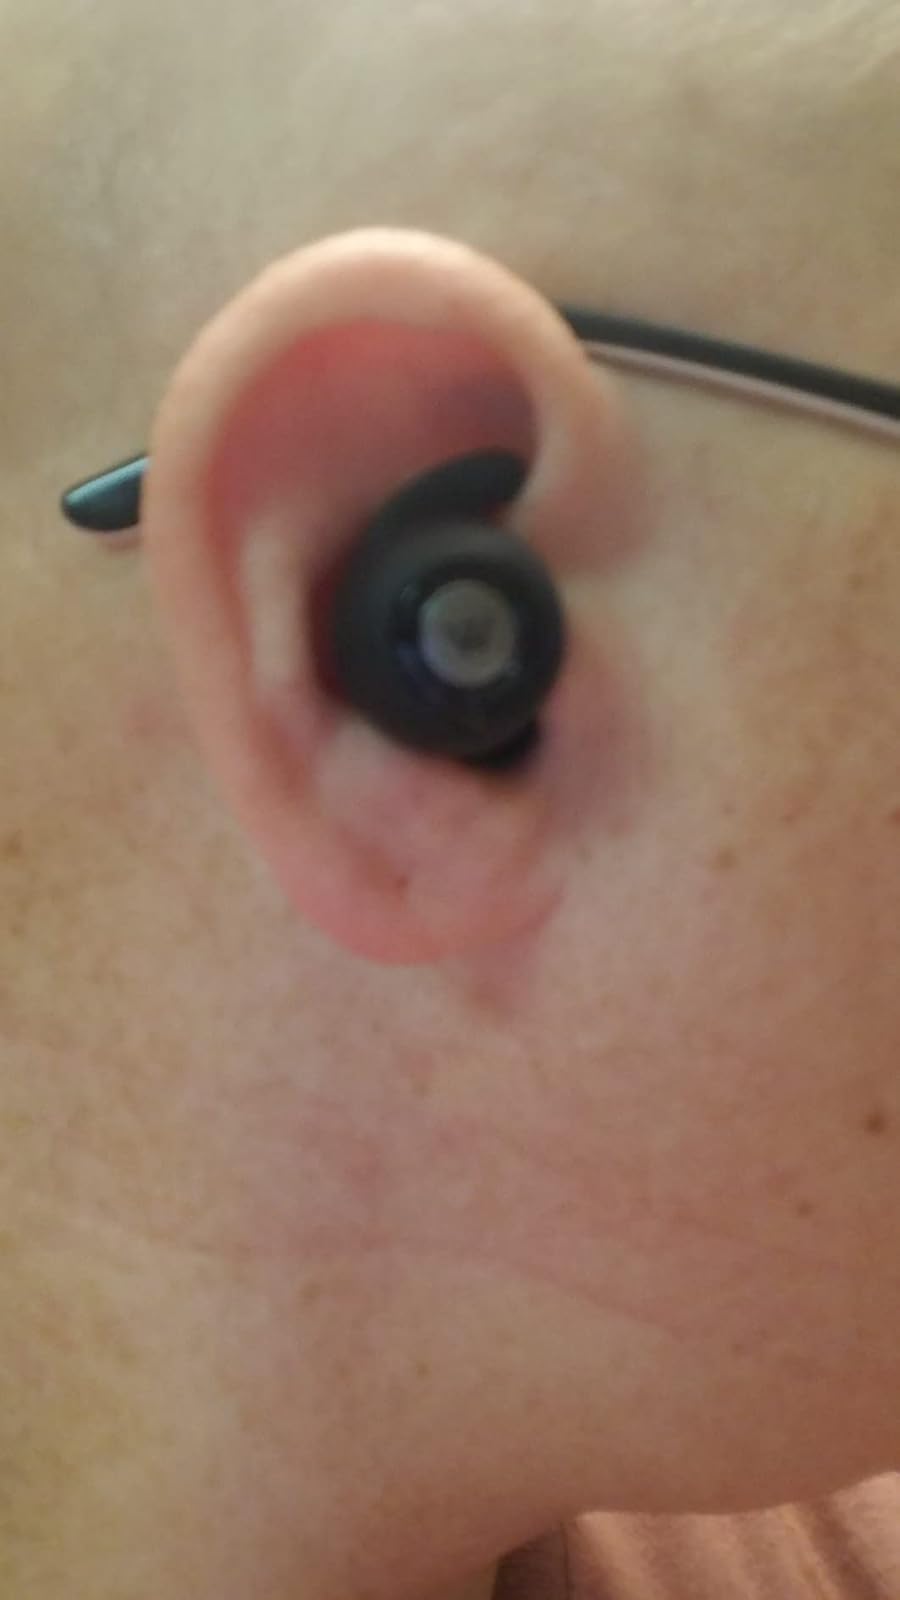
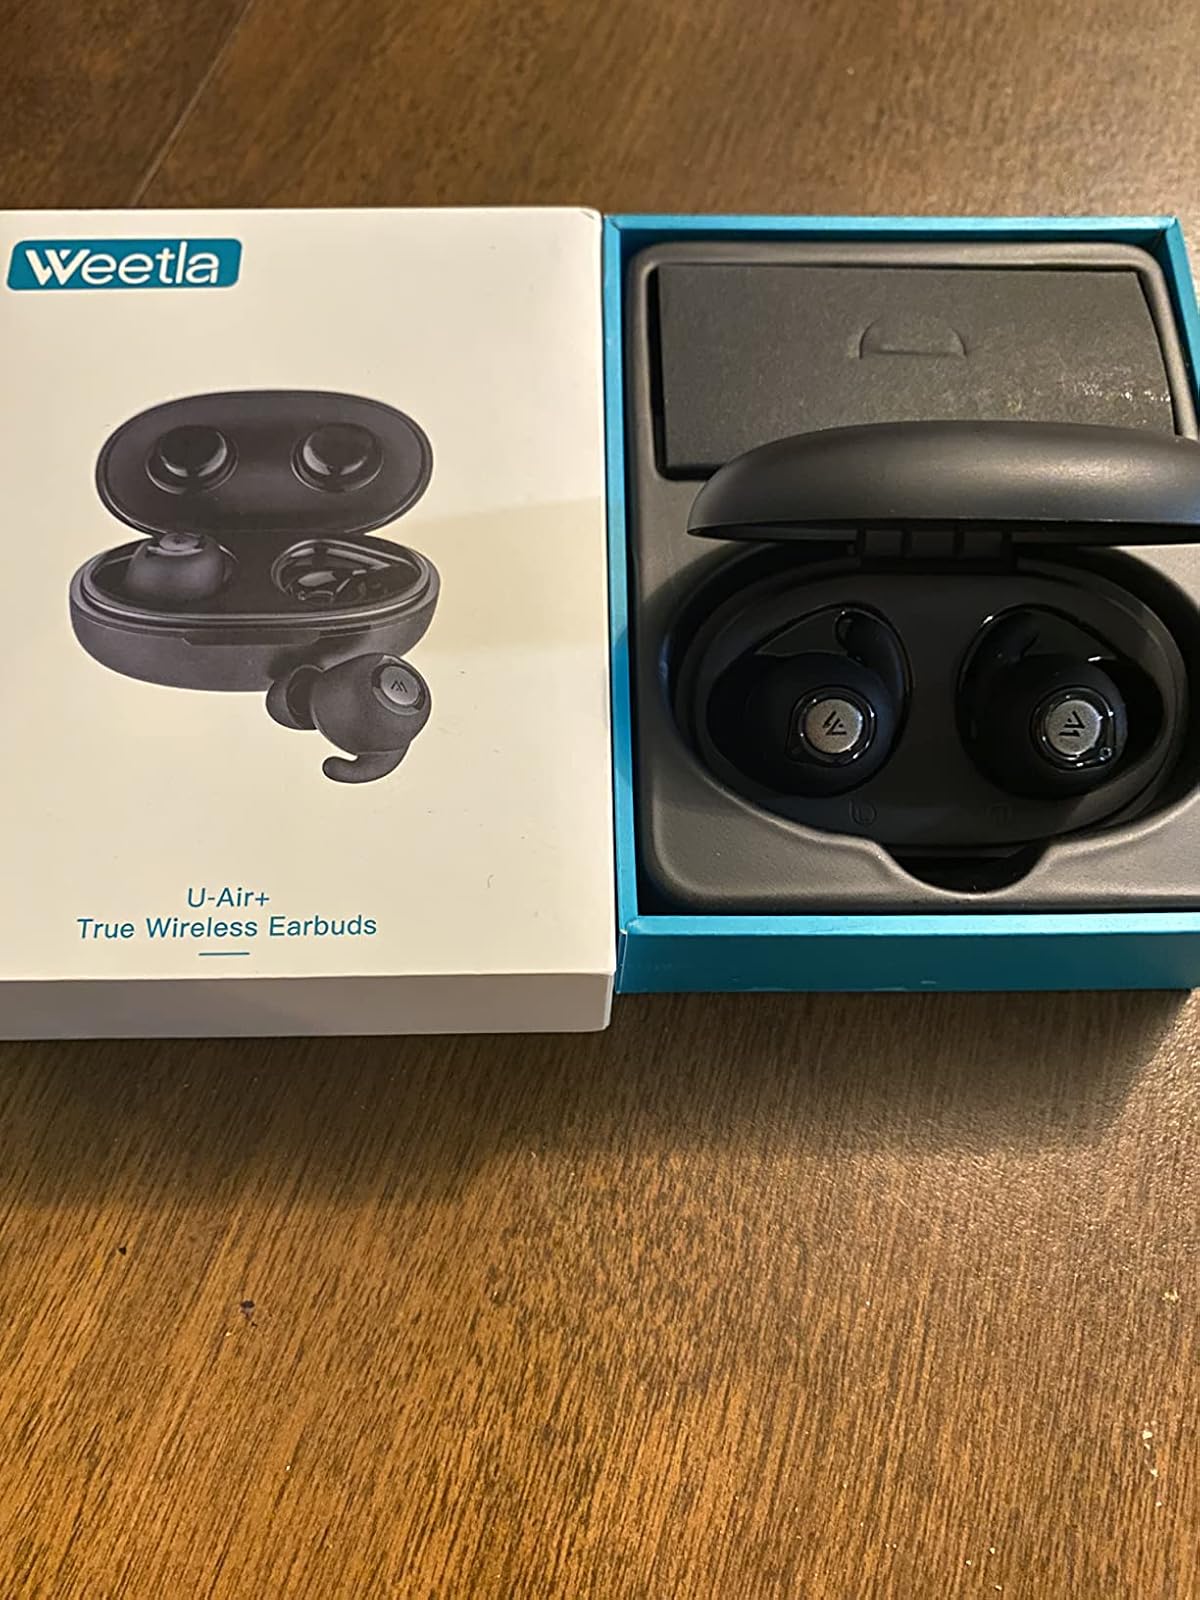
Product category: earbuds
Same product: yes